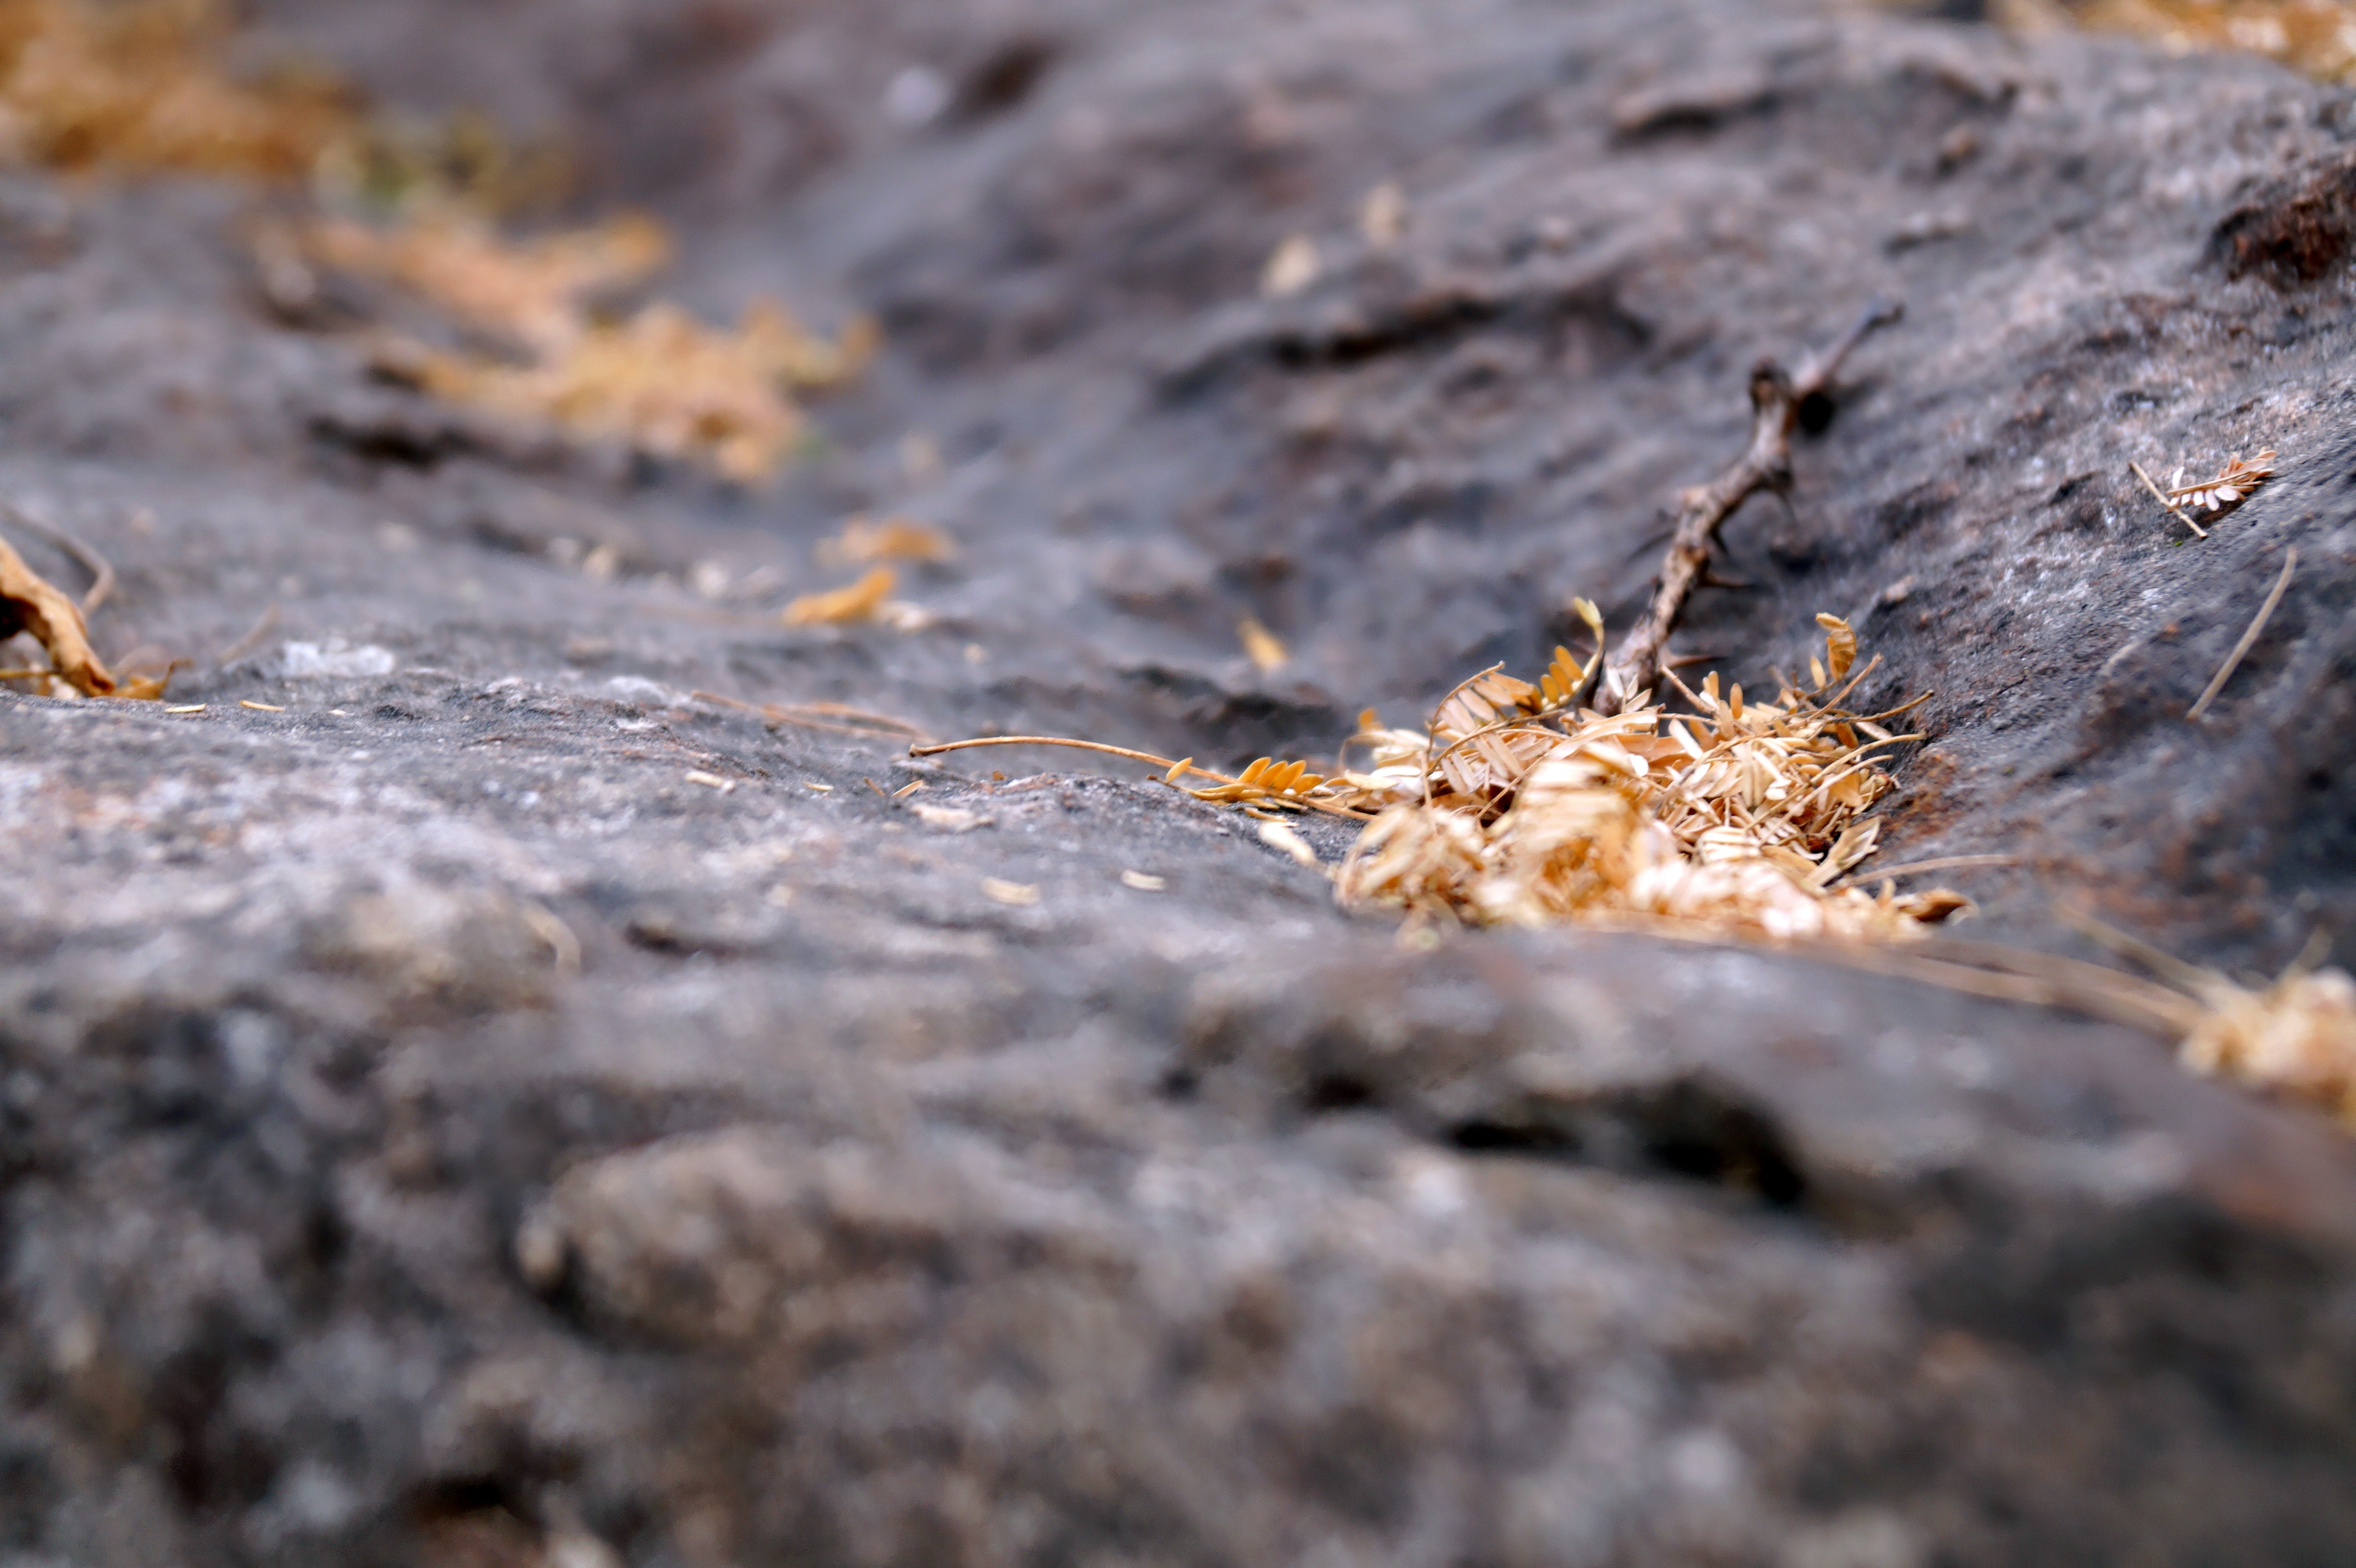
organism, insect, close up, pest, soil, photography, plant, termite, macro photography